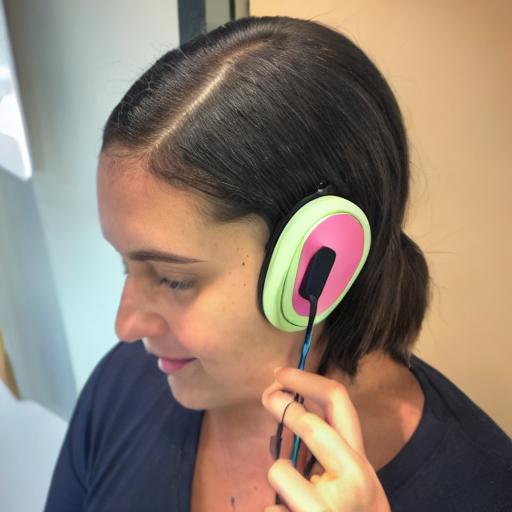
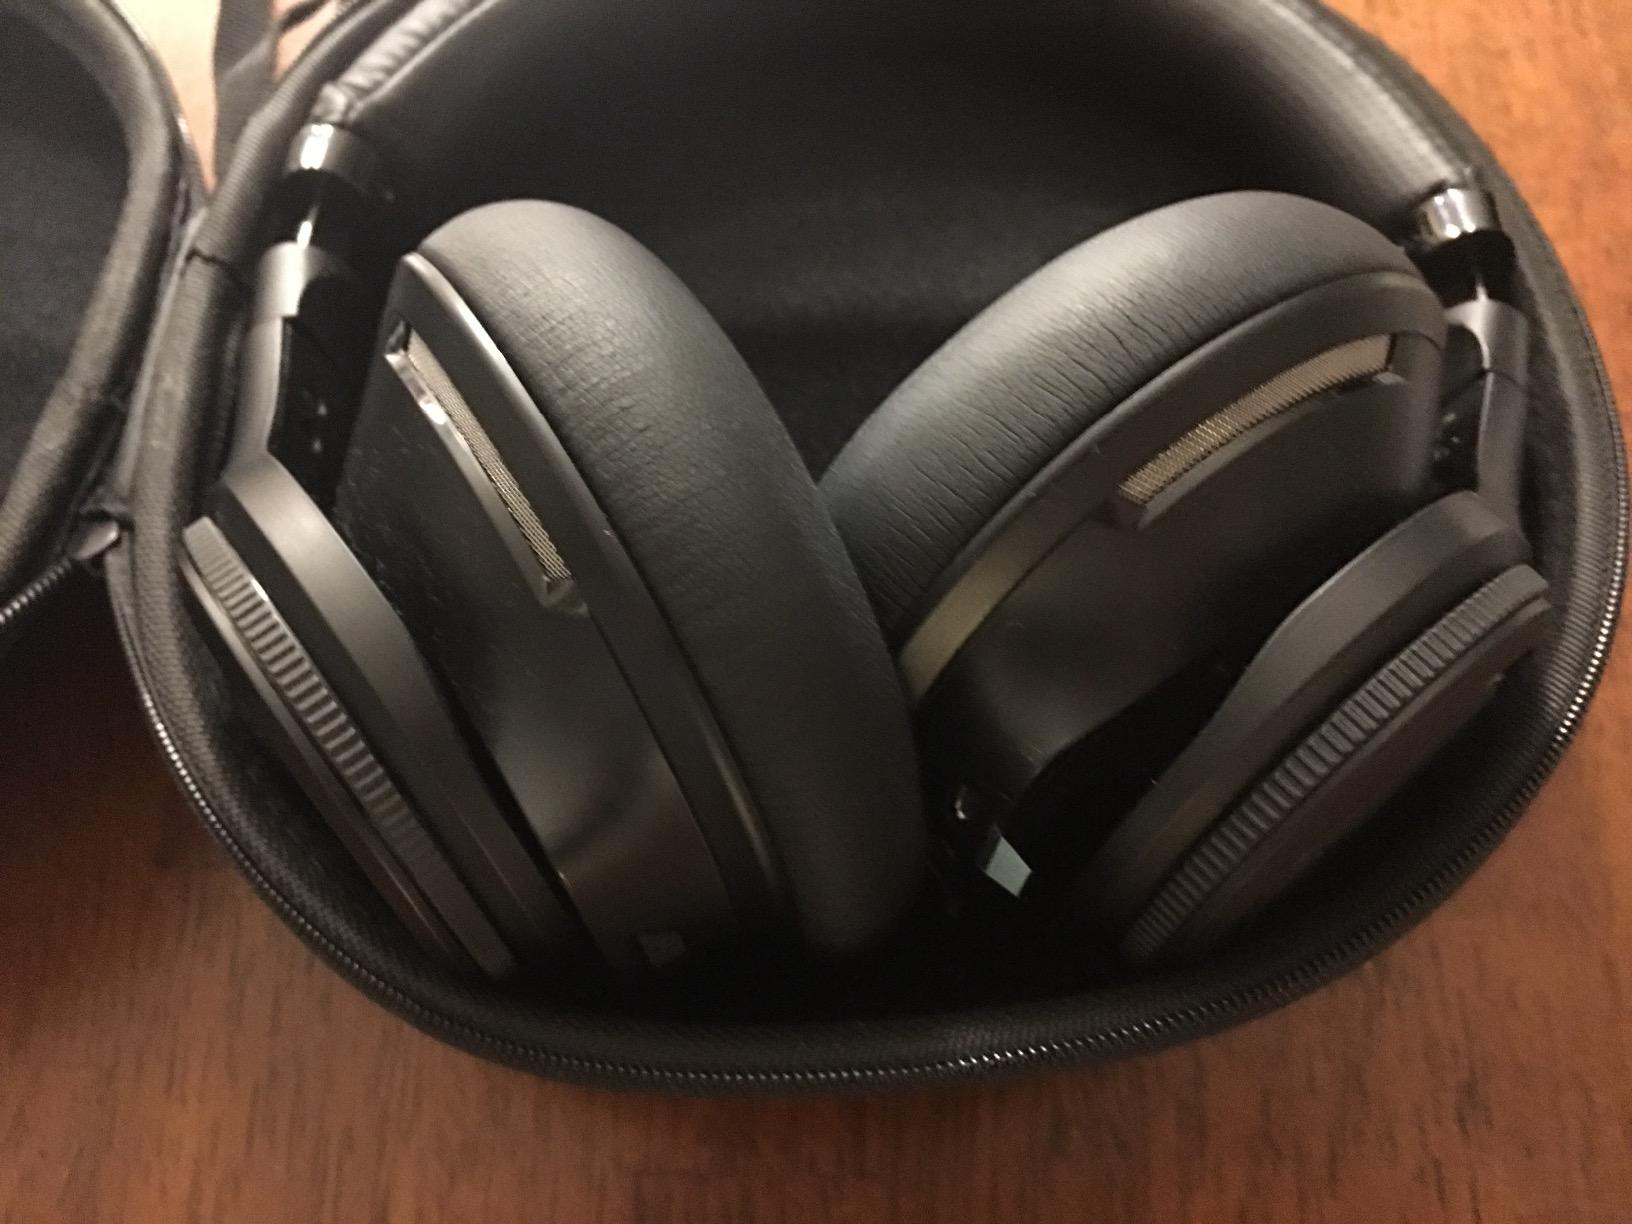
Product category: headphones
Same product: no